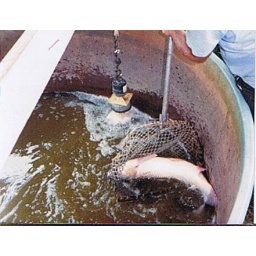
This was on our field trip to visit different fish farms in Georgia, Alabama, North and South Carolina in 1988.